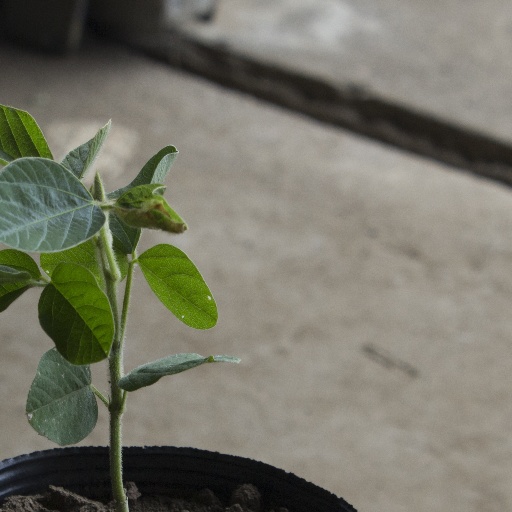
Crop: soybean